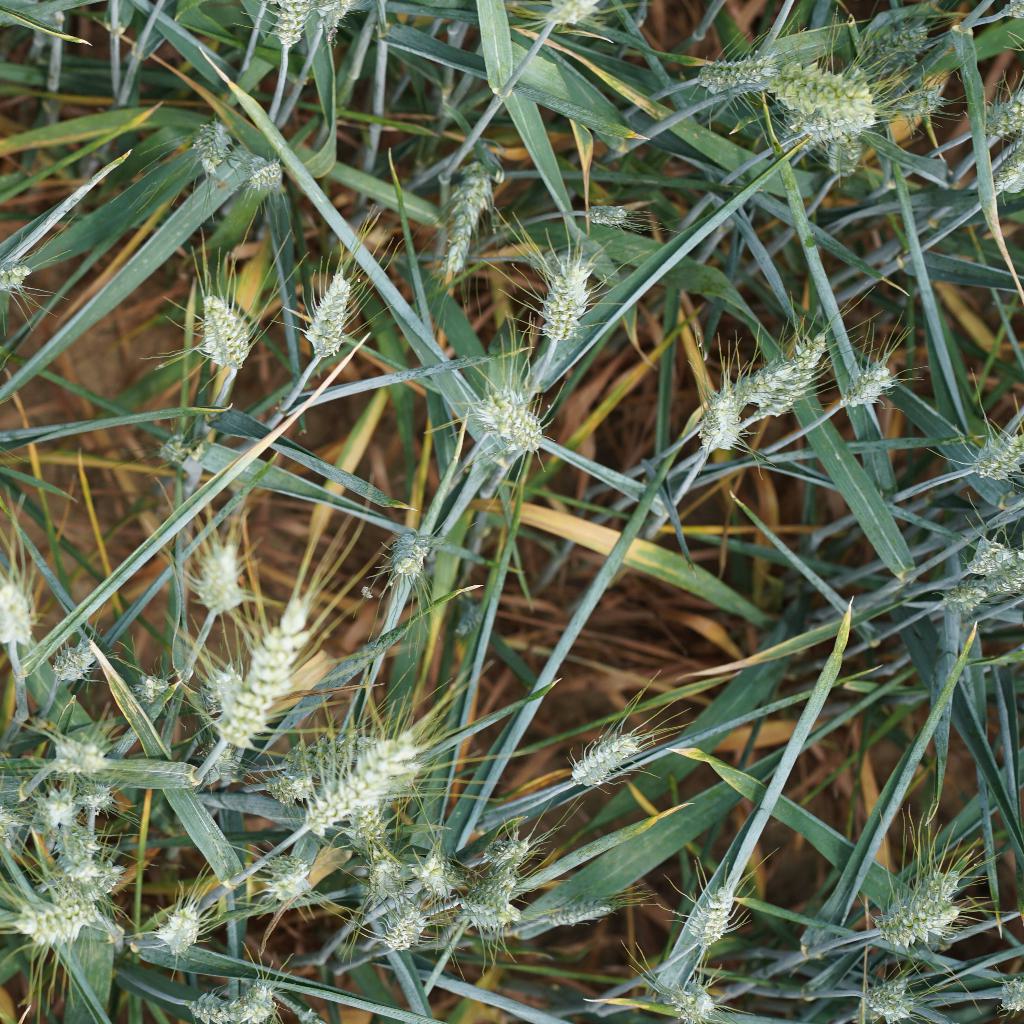
Country: France
Location: Gréoux
Wheat development stage: Filling